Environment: real
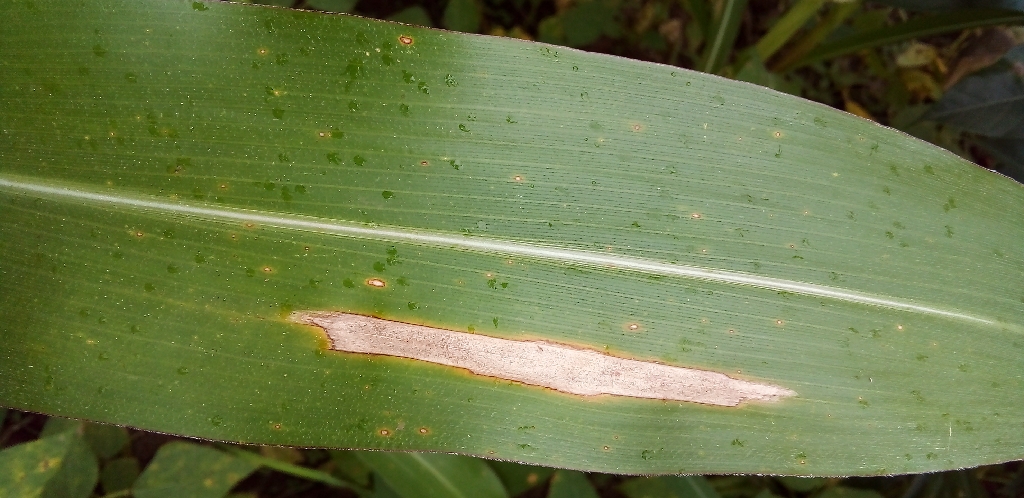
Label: northern_corn_leaf_blight